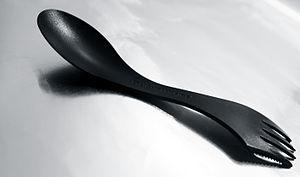
Cet article recense des types et dénominations de cuillères.